James Wolfe Murray

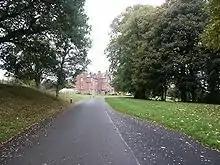
Cringletie House, Murray's home in Peeblesshire

He served in the Second Boer War on the staff of the Commander, Lines of Communication in Natal with the local rank of colonel from 21 September 1899, of brigadier general from 9 October 1899 and of major general on 1 May 1900. He was appointed Knight Commander of the Order of the Bath on 19 April 1901 in recognition of his services during the war.